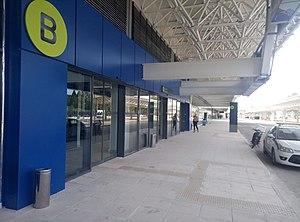
L’aéroport international Ioánnis-Kapodístrias de Corfou, du nom du premier chef de l’État de la Grèce indépendante est un aéroport grec, situé non loin de la ville de Corfou sur l'île du même nom.